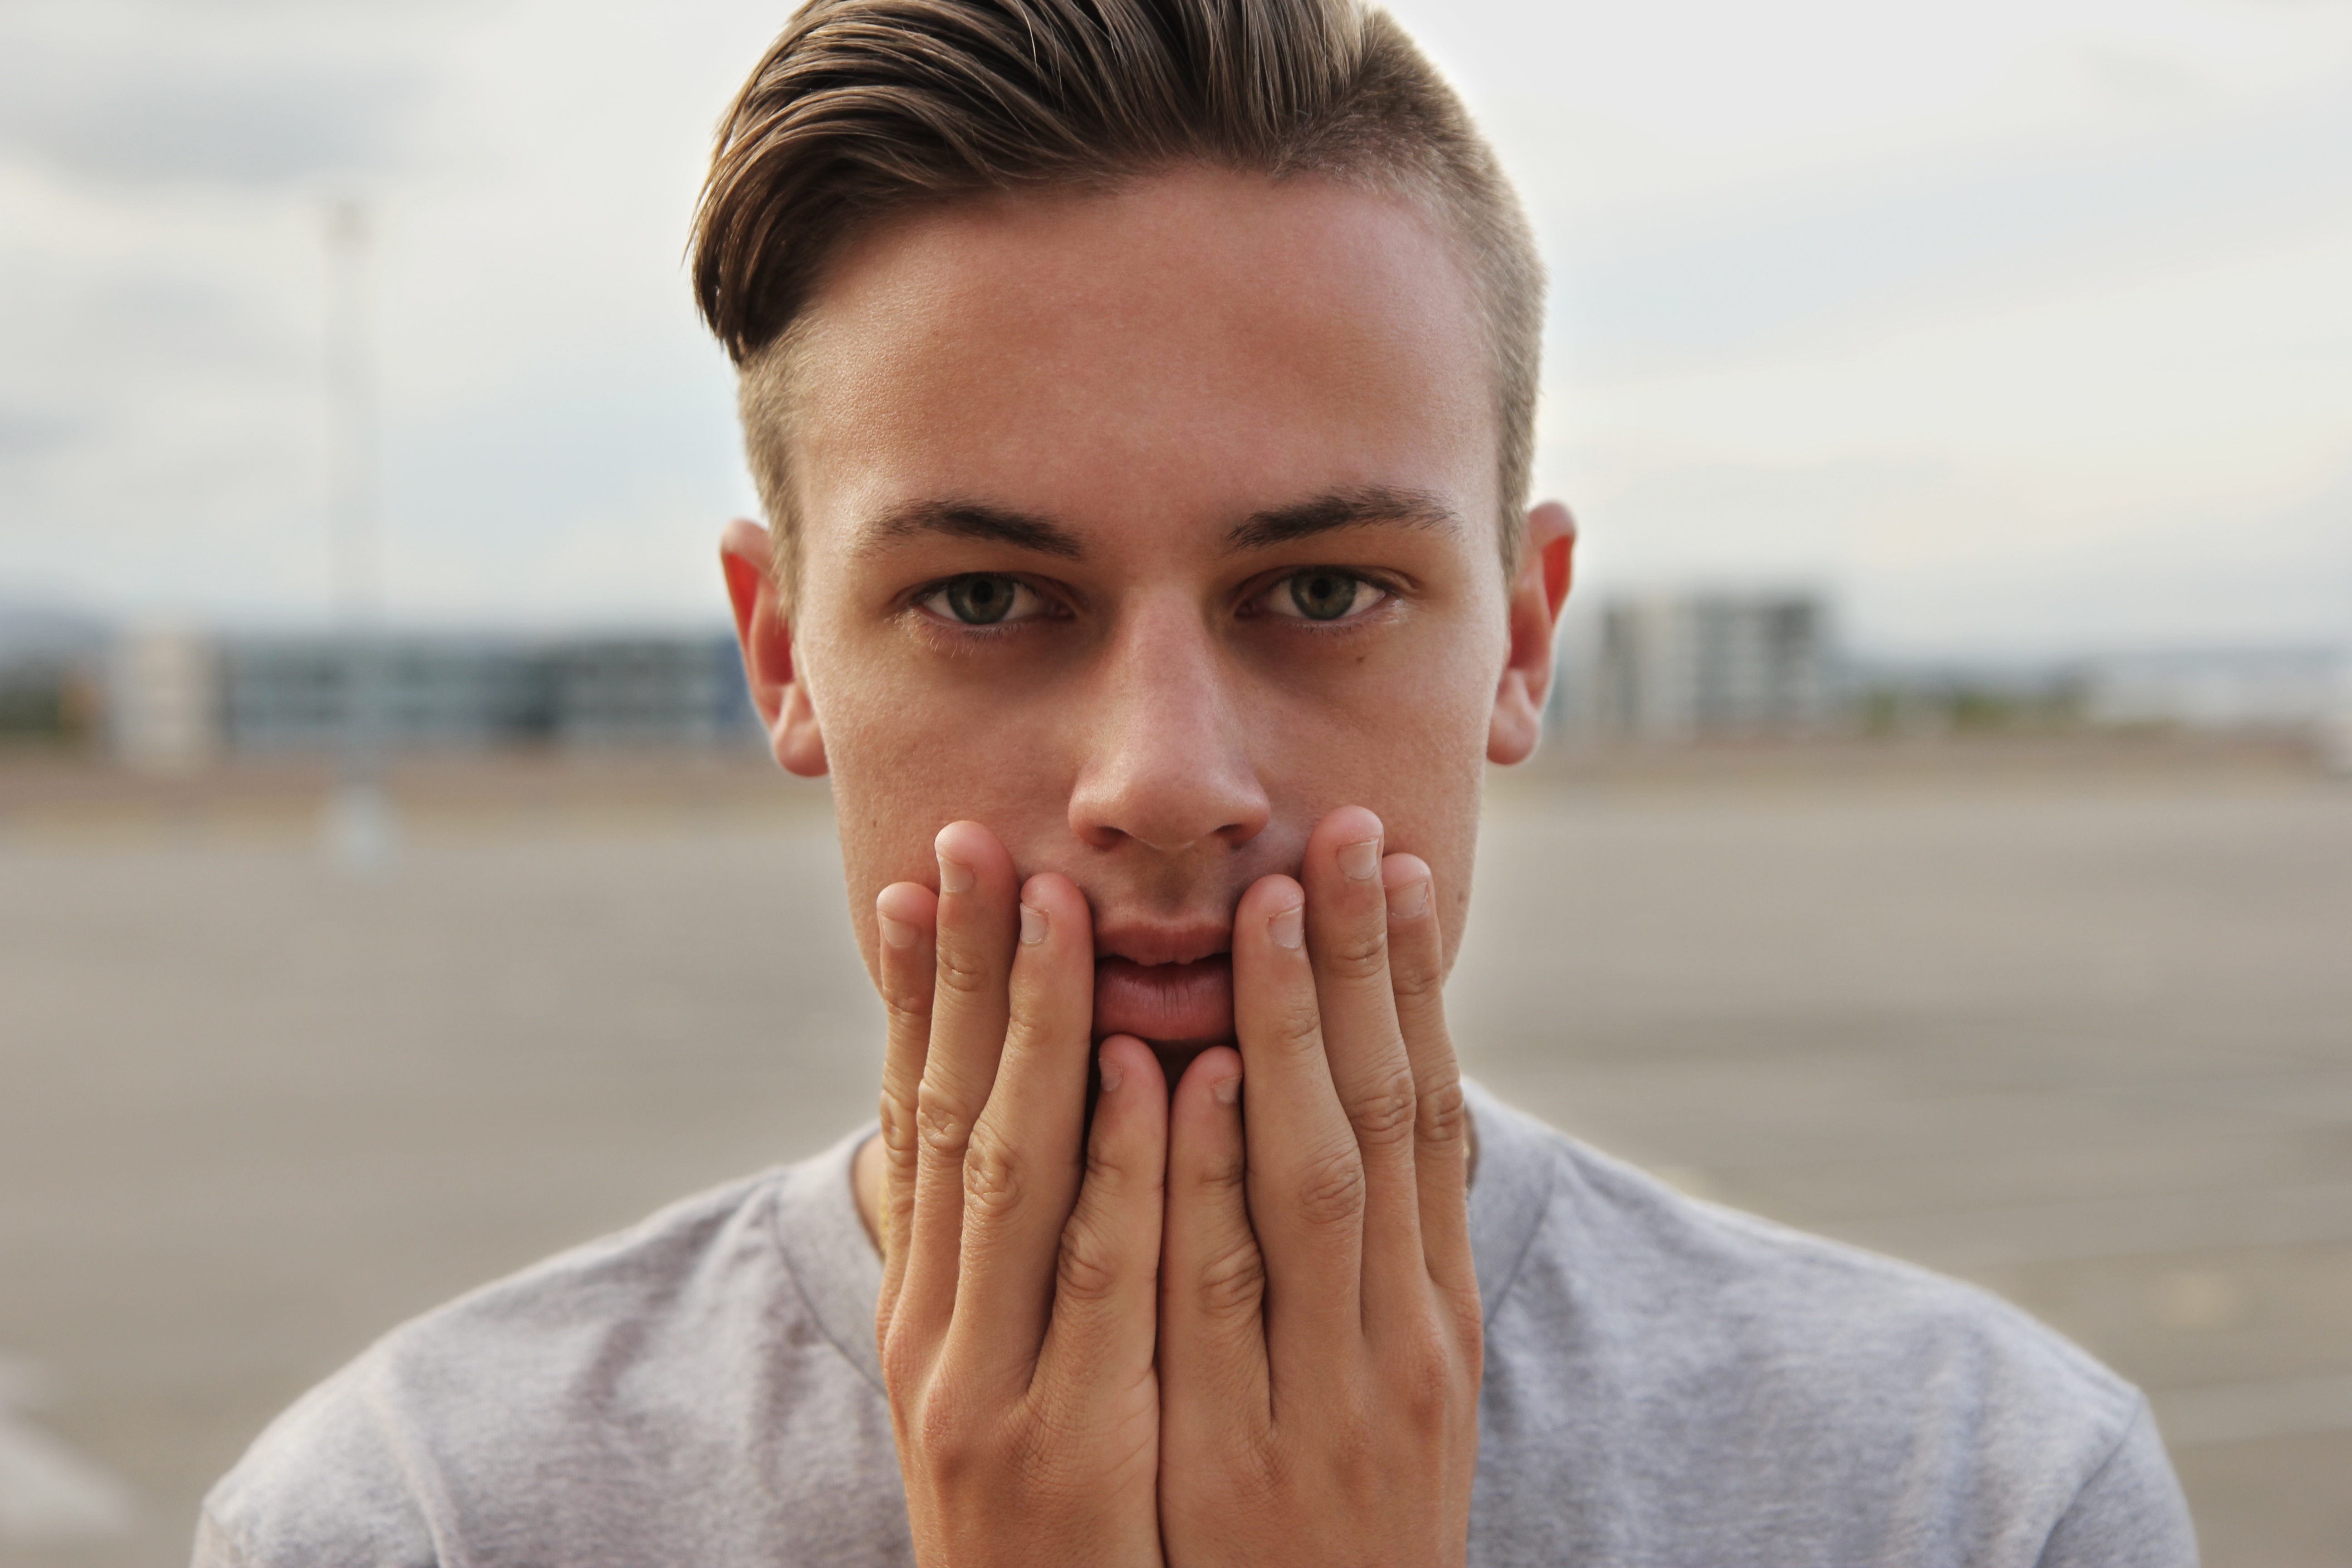
hand, man, person, hair, male, portrait, facial expression, hairstyle, smile, beard, close up, human body, face, nose, head, skin, beauty, organ, emotion, sense, portrait photography, facial hair